Arizona Wildcats football

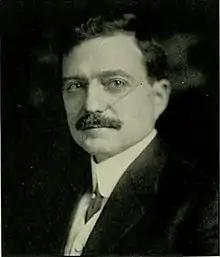
Coach Skinner

The varsity football program at the University of Arizona began in 1899, though the Wildcats nickname was not adopted until later. Stuart Forbes became the first head coach of Arizona football history and the team compiled a 1–1–1 record. From 1900 to 1901, William W. Skinner served as head football coach at the University of Arizona. While there, he also studied geology. He guided Arizona to 3–1 and 4–1 records, respectively. On November 7, 1914, the team traveled to the west coast to play Occidental, then one of the reigning gridiron powers in California. Occidental won 14–0. Arizona later received the name "Wildcats" after a "Los Angeles Times" correspondent, Bill Henry, wrote that "The Arizona men showed the fight of wildcats".